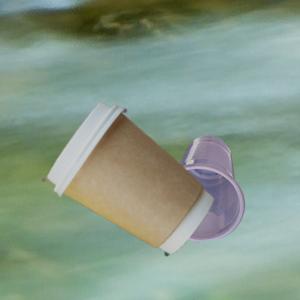
Label: cups